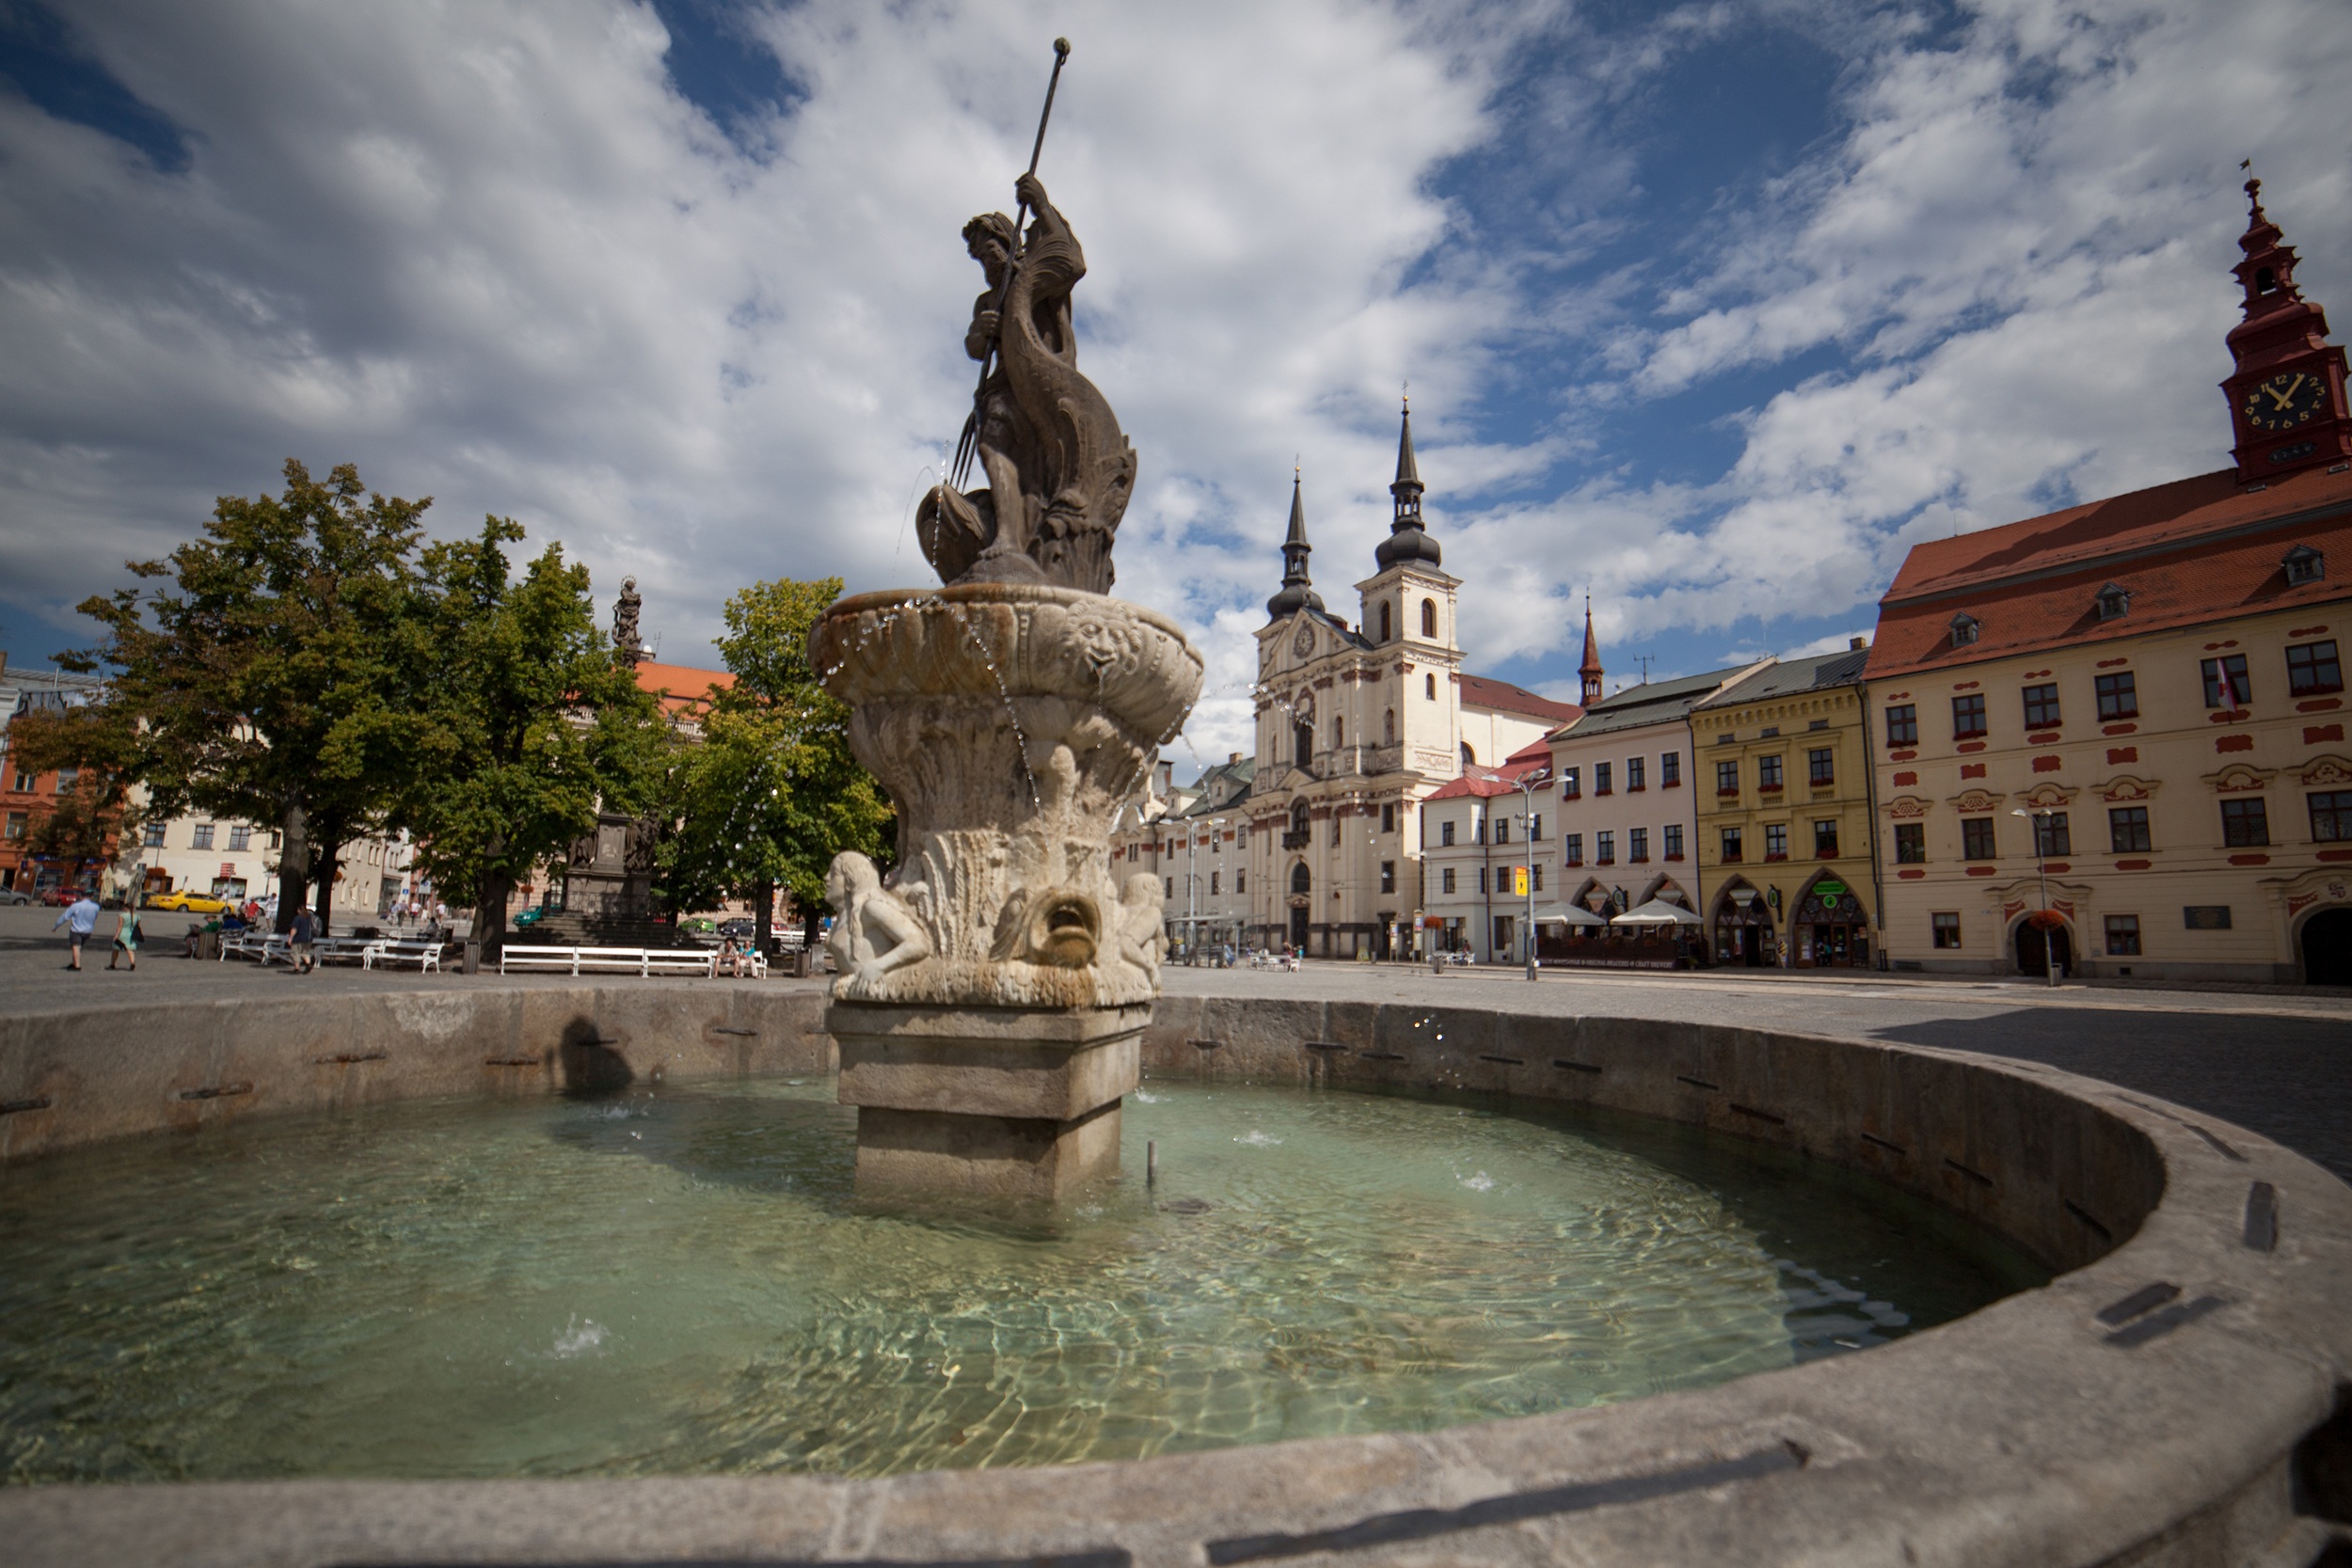
architecture, town, chateau, palace, city, monument, vacation, travel, plaza, square, landmark, church, tourism, old building, fountain, town square, bohemia, water feature, ancient rome, city center, ancient history, jihlava, human settlement